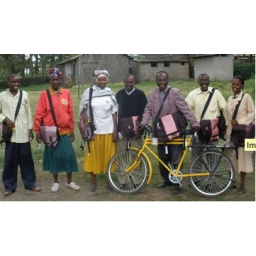
CHWs in ISIC lkiding'a with their new bags and bike